Church of Our Lady of the Rosary of Black Men (São Paulo)

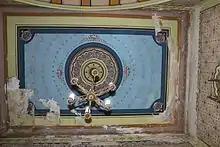
Roof damage caused by water infiltration.

The Church of Our Lady of the Rosary of Black Men is historically and culturally important both for its architecture, which represents a trend at the beginning of the 20th century, and for the space of religious syncretism and black resistance that it represents. According to Lima, "the festivals and batuques in honor of the Catholic saints evoked the matrices of African rites, which shows a way of resisting the violence of captivity and reducing the distance from the homeland". In a similar way, the church offered help to slaves, sometimes even facilitating their escape, and was an important center where blacks, marginalized and excluded, were able to come together and act jointly with strategies of struggle and resistance. Consequently, the temple can be interpreted as a reference to the religious syncretism that took place in the Portuguese colony and as a heritage of Afro-Brazilian religious traditions, due to the work it did to preserve black culture.